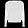
Label: Pullover